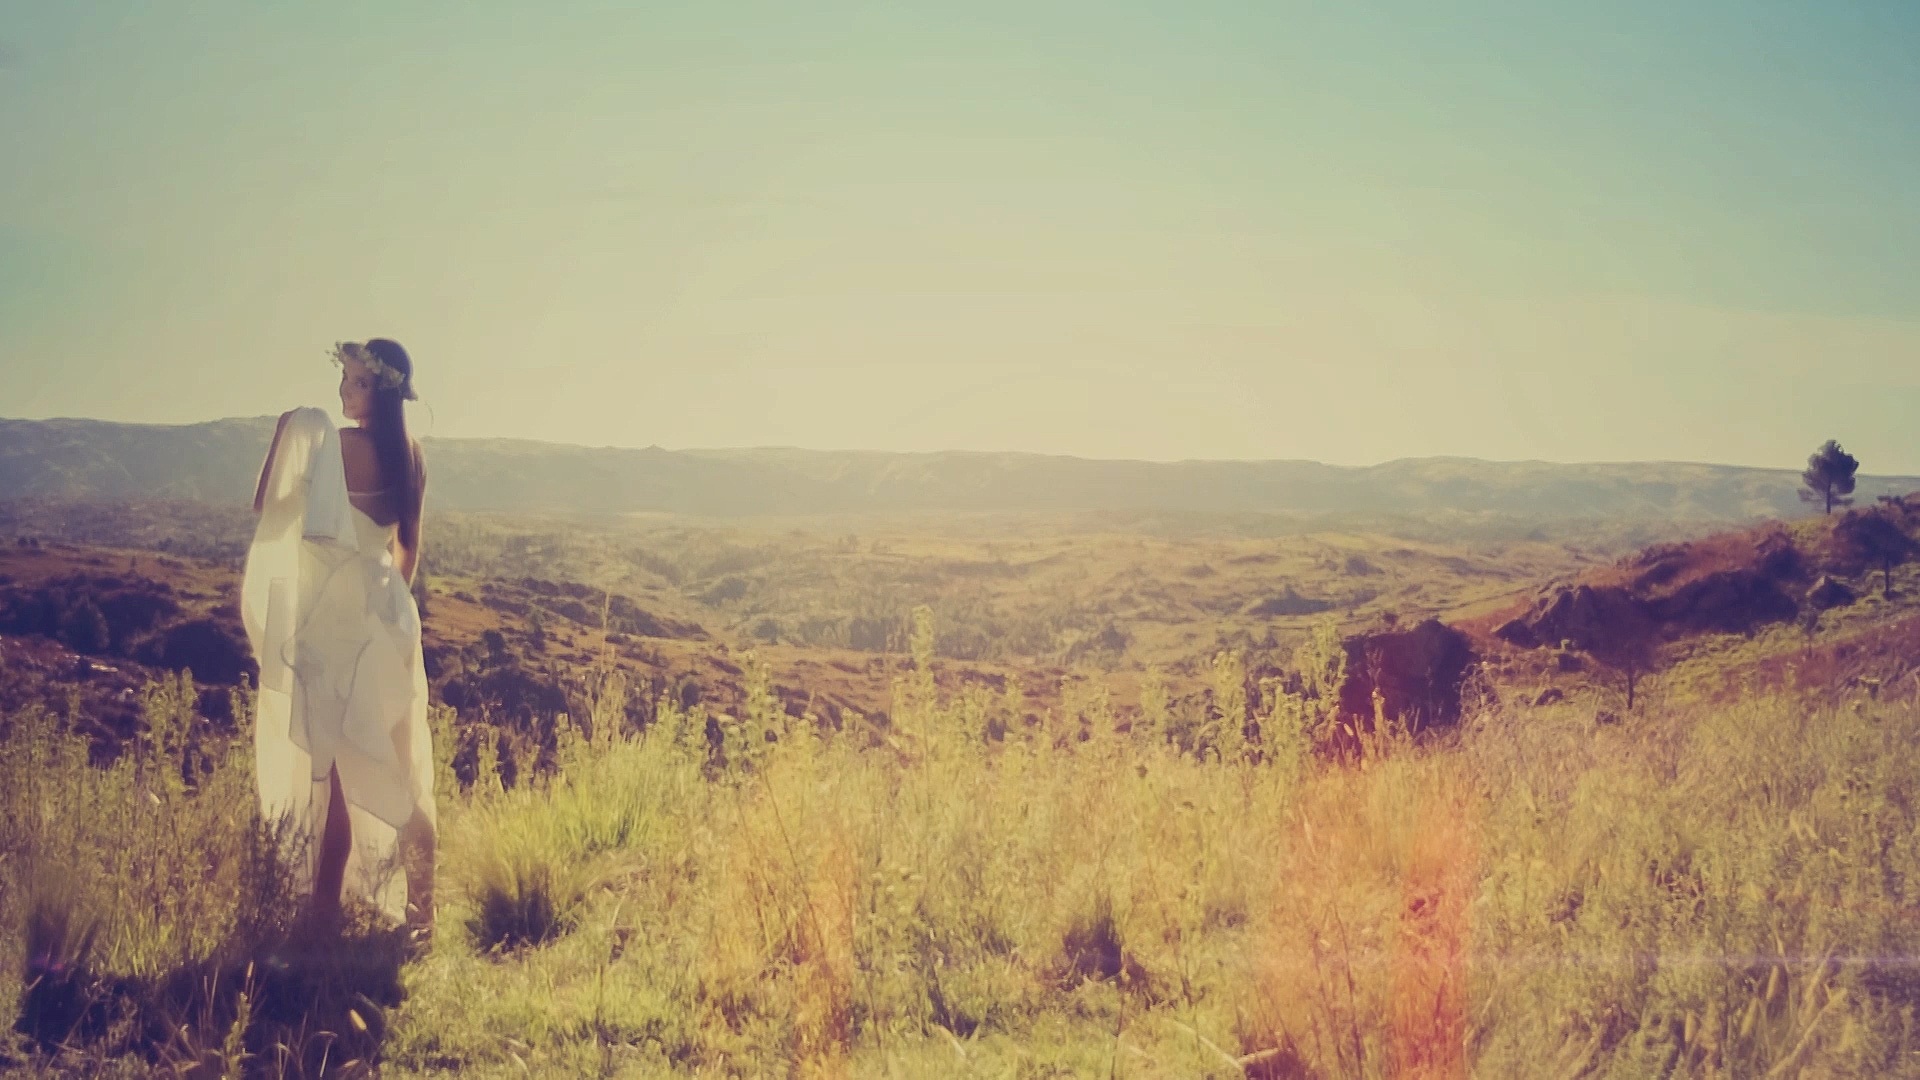
landscape, nature, wilderness, mountain, sunset, mist, prairie, morning, hill, dawn, valley, evening, white dress, dream, rural area, sexy woman, natural environment, atmospheric phenomenon, mountainous landforms